Cookes Range

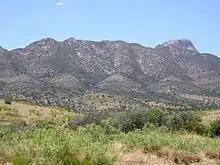
Cooke's Range BLM Wilderness Study Area

The Cookes Range (Cooke's Range, Cooks Range or Cook's Range) is a small, 17-mi (27 km) long mountain range in northern Luna County, New Mexico, which extends slightly north into southeastern Grant County. The range is a southern continuation of the Mimbres Mountains, itself the southeast portion of the extensive north–south running Black Range. The Cookes Range is surrounded by lower elevation areas of the northwest Chihuahuan Desert.